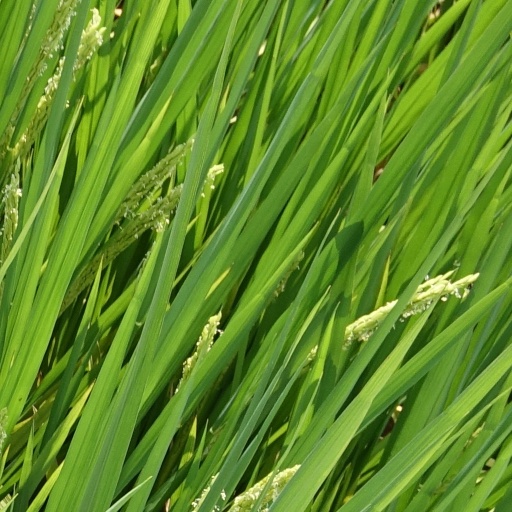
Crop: rice